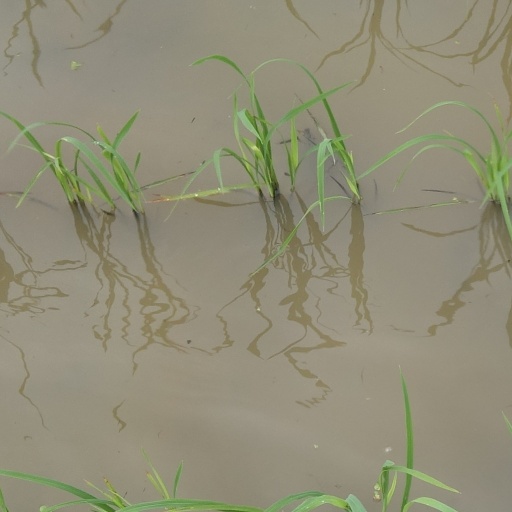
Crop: rice